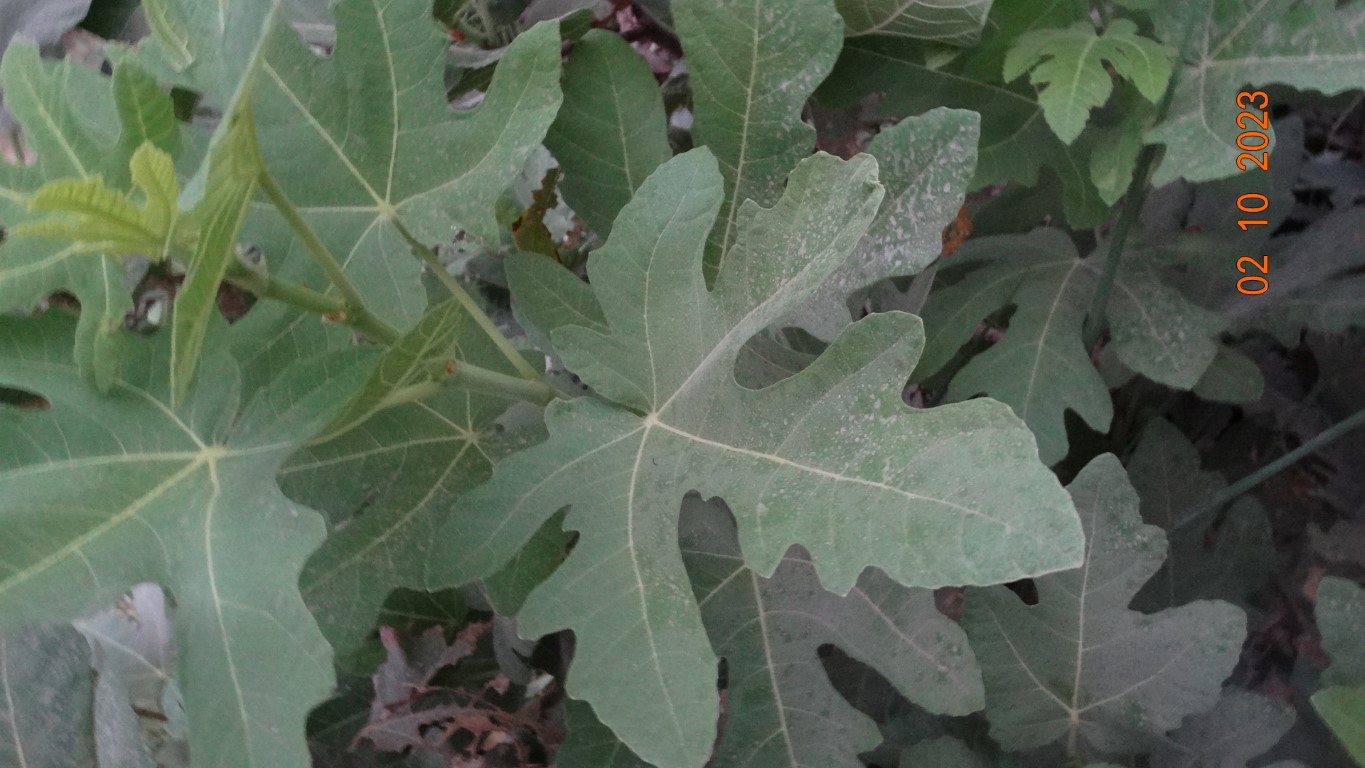
Label: healthy